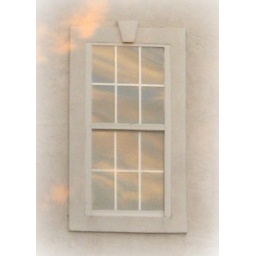
Pastel sky reflected in a window